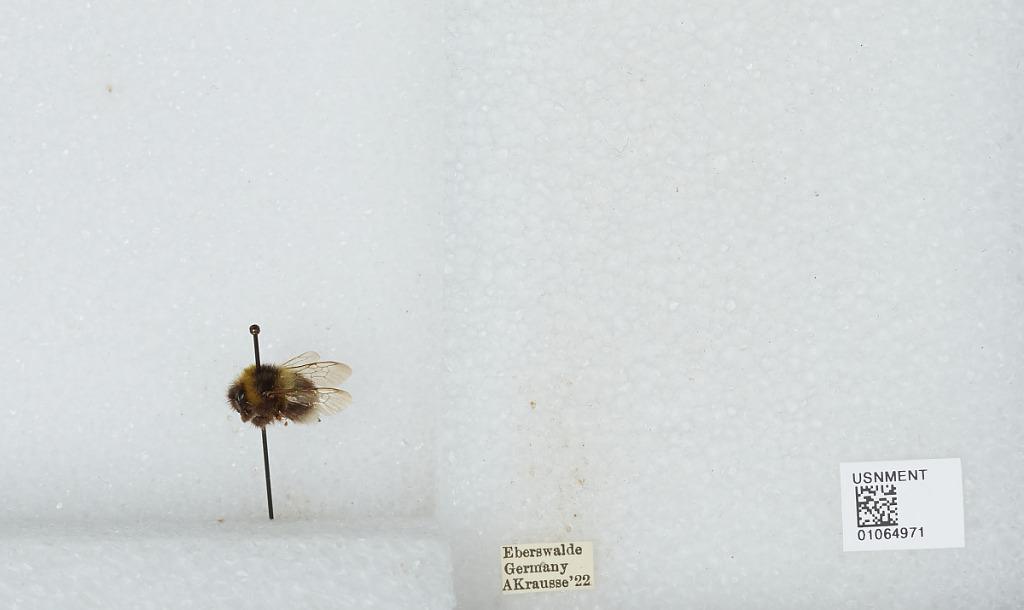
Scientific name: Bombus sp.
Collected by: A. Krausse
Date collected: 1922--
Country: Germany
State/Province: Brandenburg
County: Barnim
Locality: Eberswalde
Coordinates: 52.8356, 13.8182